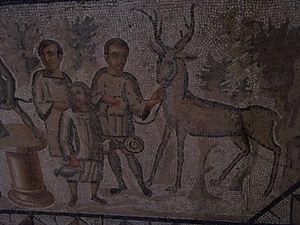
Mosaïque de Lillebonne - détail
La grande mosaïque de Lillebonne est une mosaïque d’époque romaine, trouvée en 1870 à Lillebonne, ancienne Juliobona. Lors de sa découverte, elle mesurait 8,56 m sur 6,80 m. On estime qu'elle date de la fin du IIIᵉ ou du IVᵉ siècle apr. J.-C., même si la datation ne peut être précisée davantage.